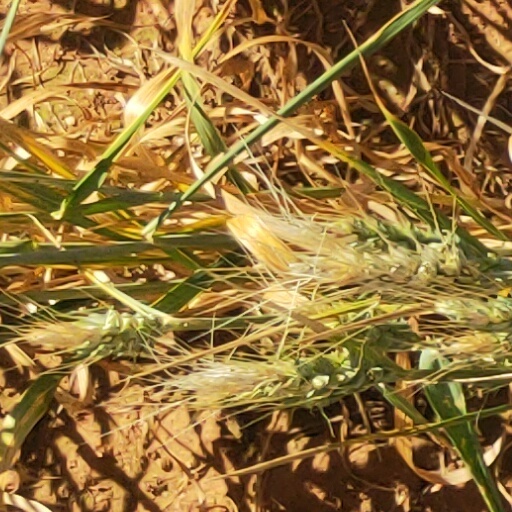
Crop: wheat